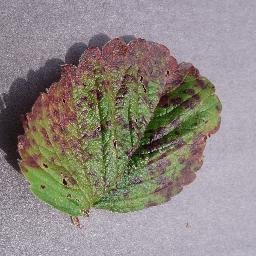
Label: Strawberry___Leaf_scorch